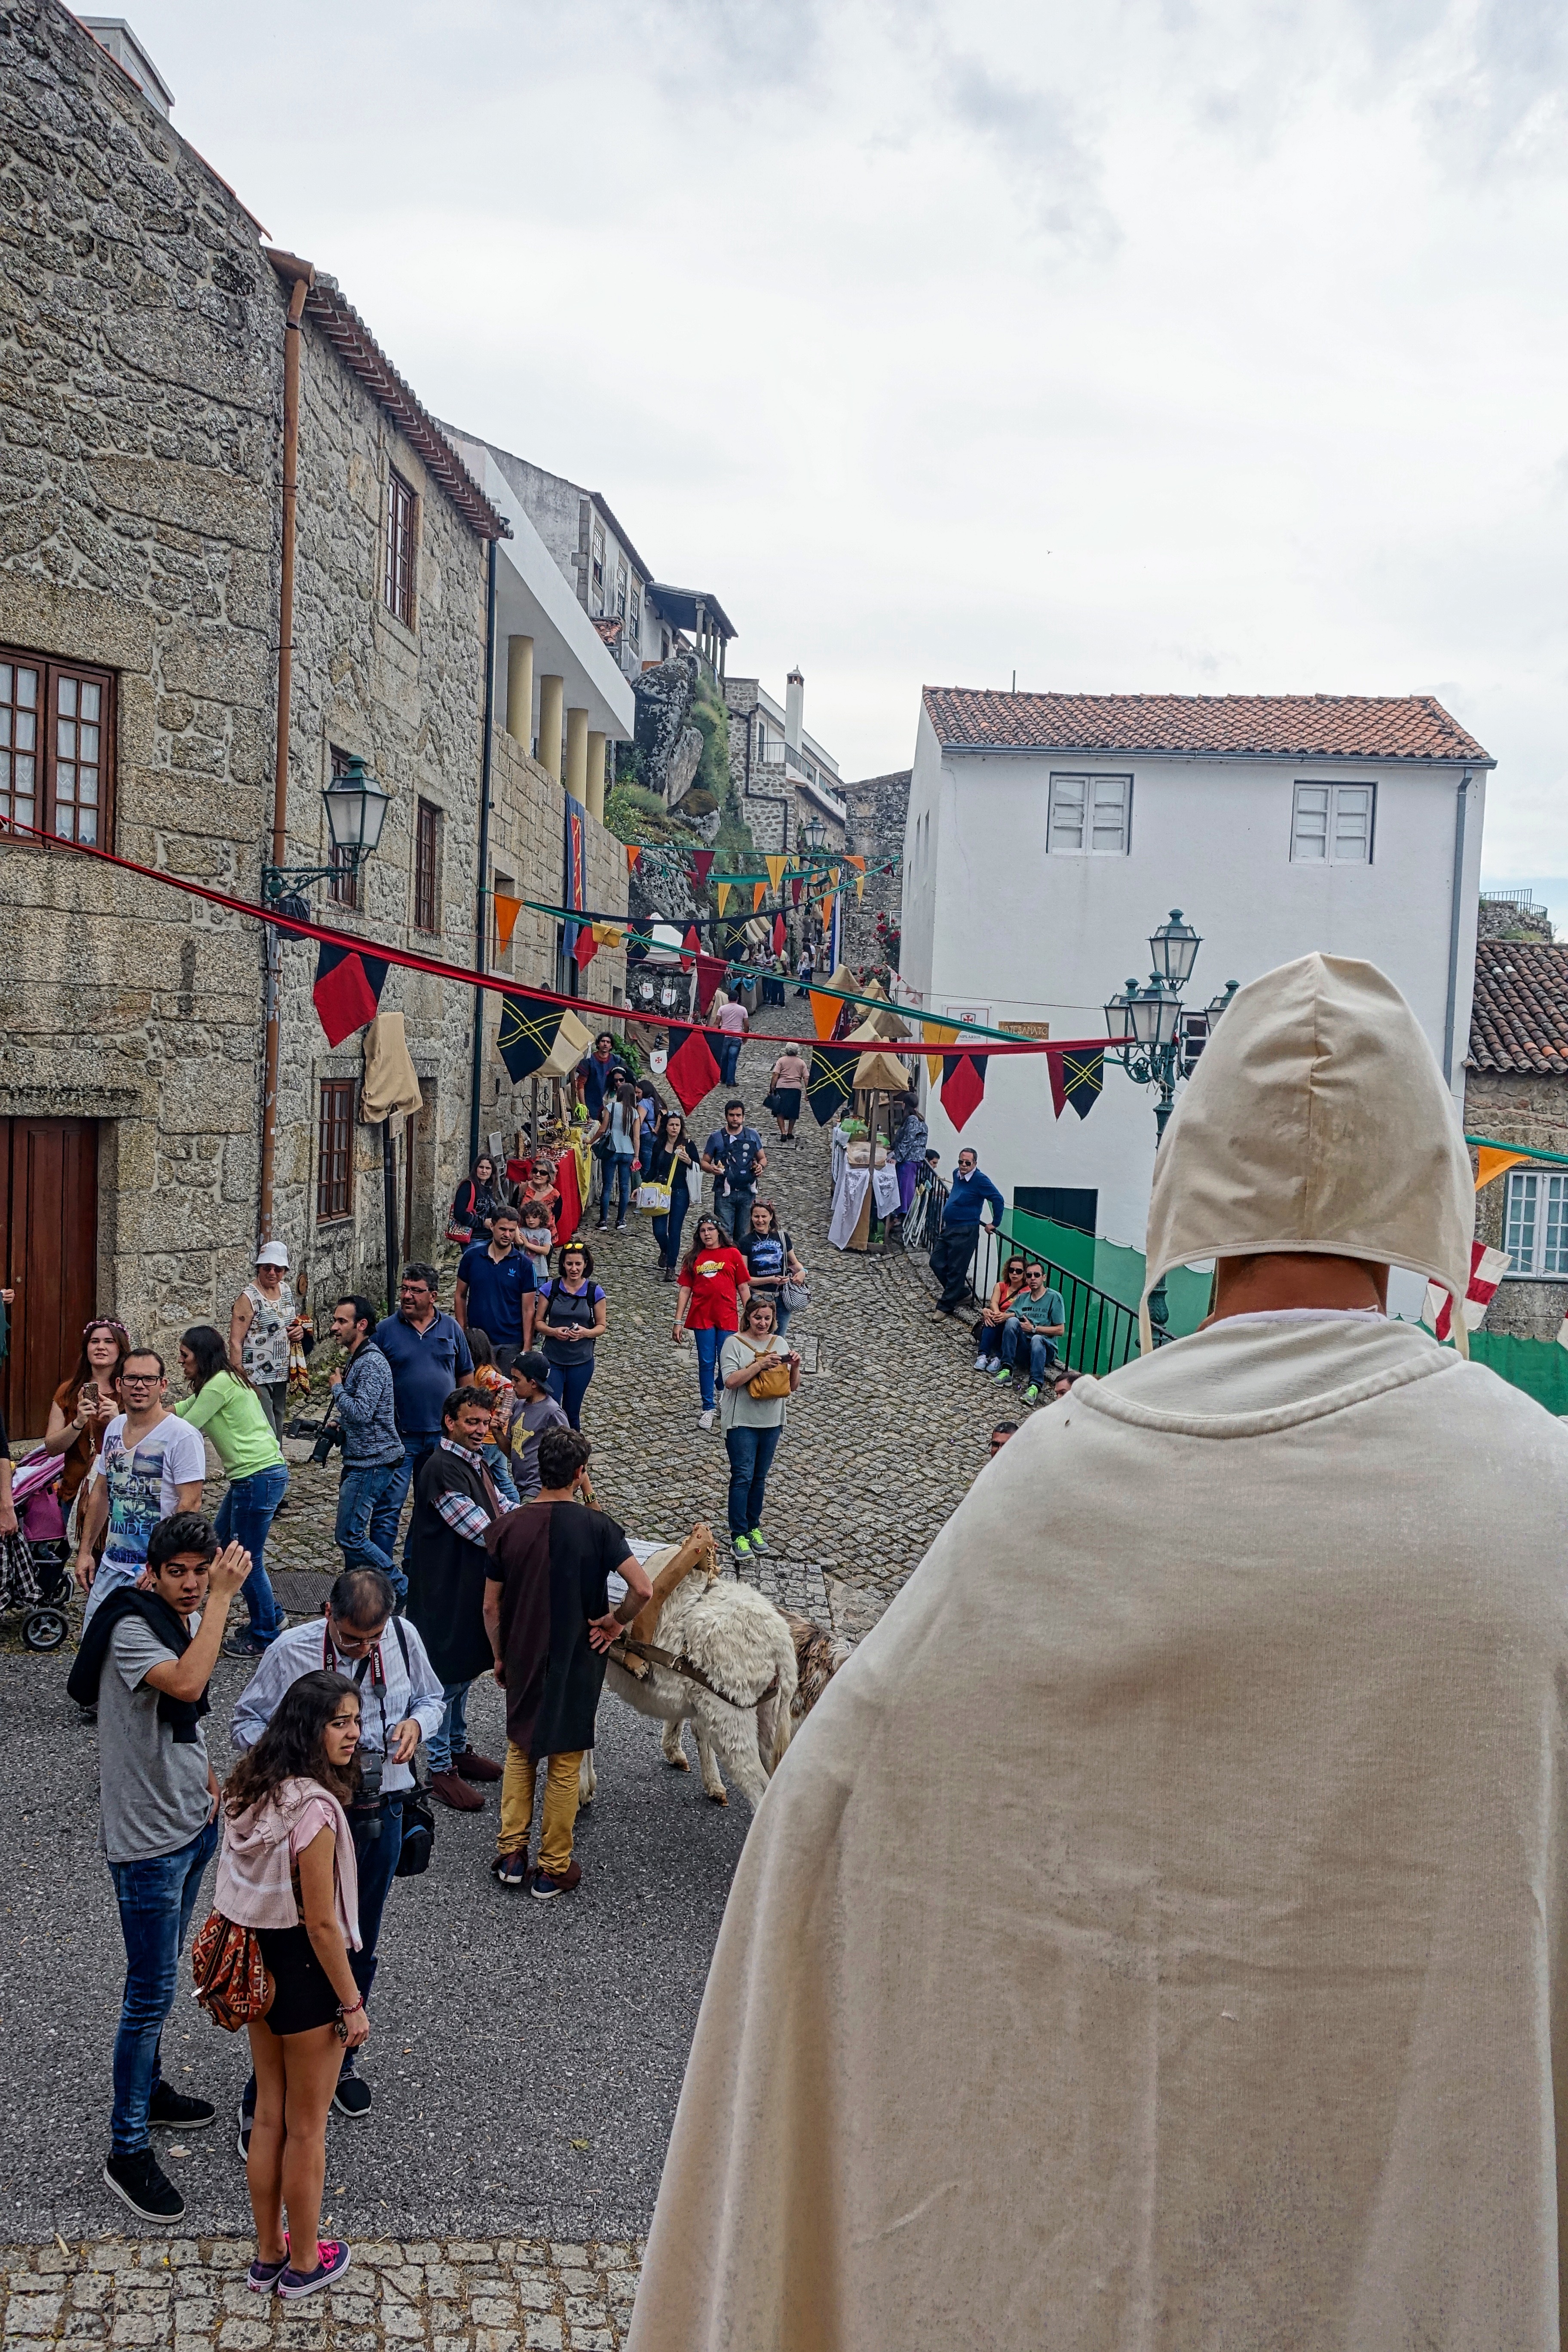
people, crowd, communication, speaker, tourism, religious, festival, temple, public, tradition, lecture, leader, traditional, priest, announcement, preacher, announcer